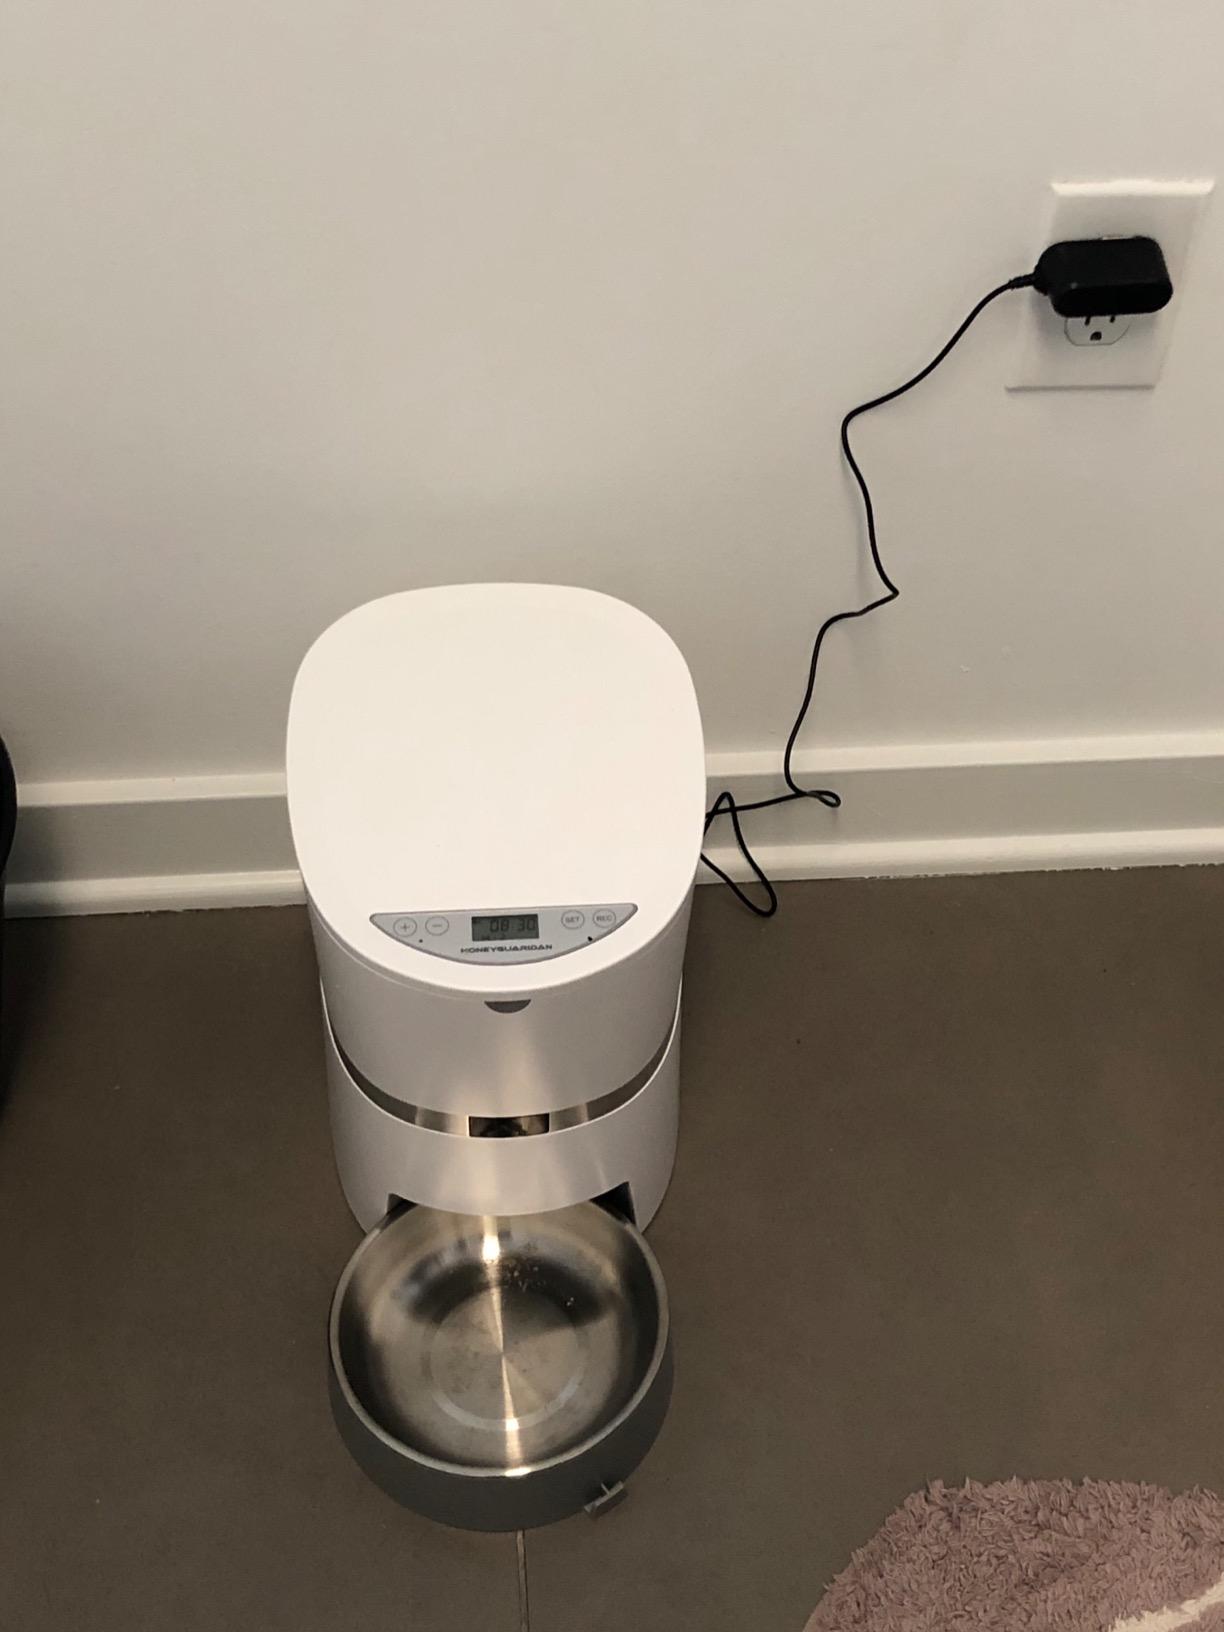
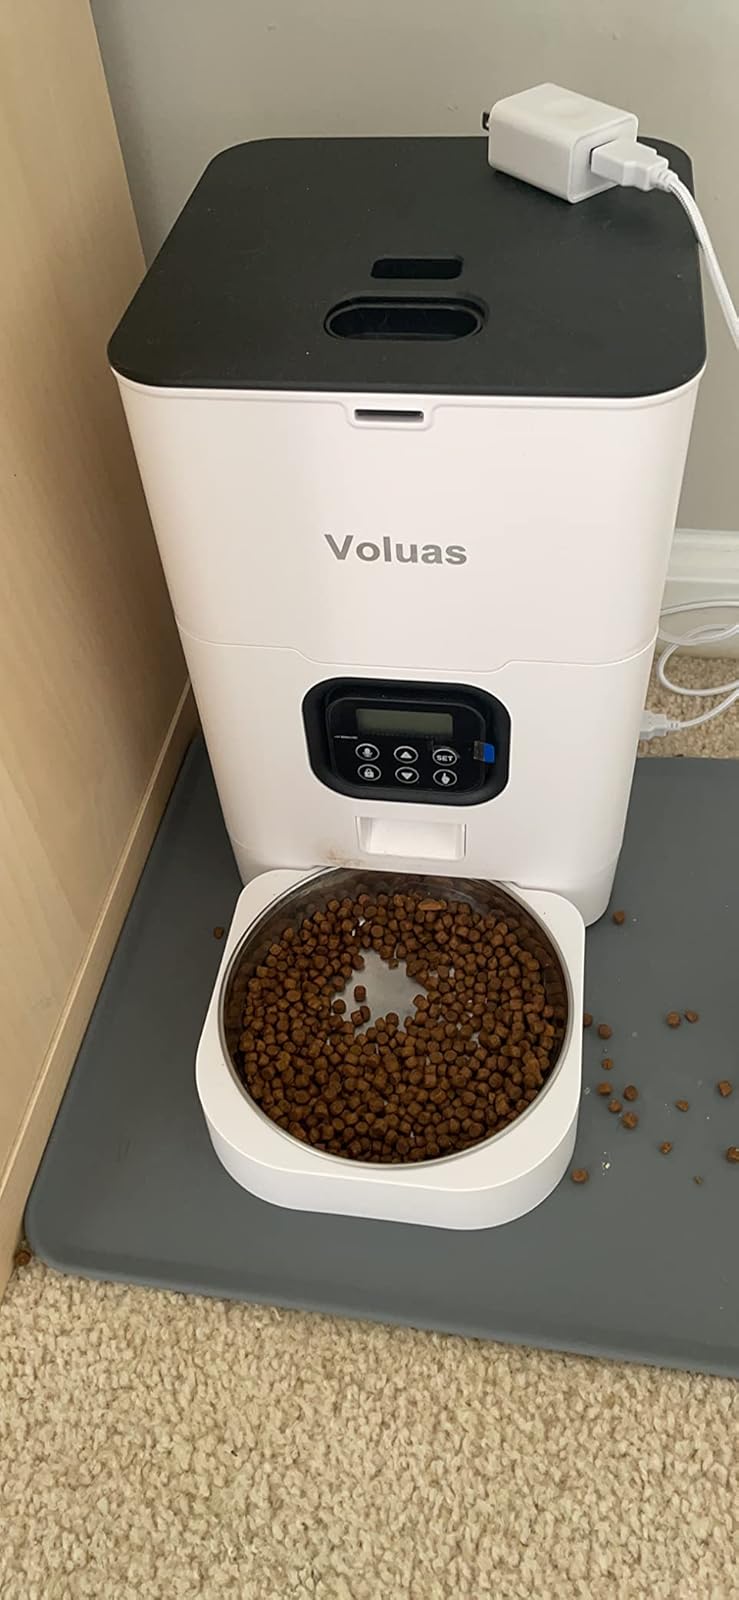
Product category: items_feeder
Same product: no